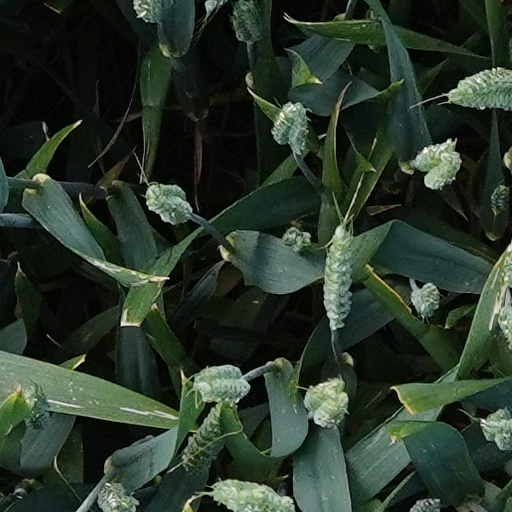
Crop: wheat